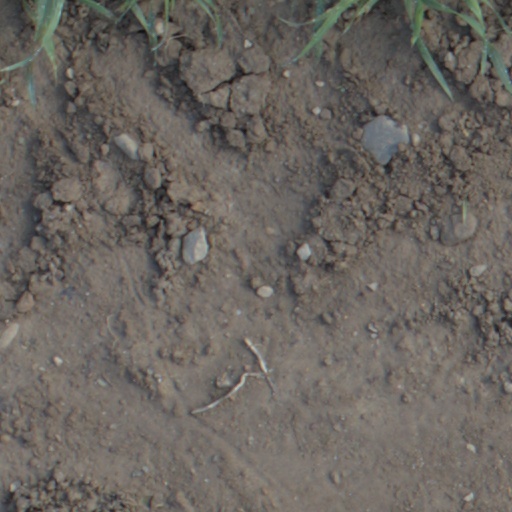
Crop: wheat